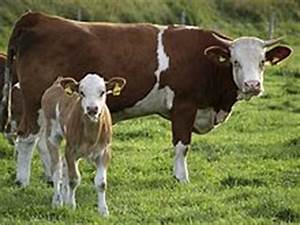
Label: mucca